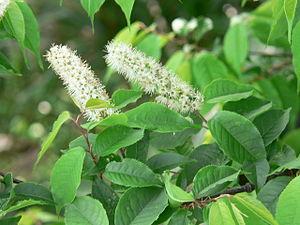
Prunus grayana est un arbuste ornemental de la famille des Rosaceae. On le trouve en Asie, notamment en Chine et au Japon.